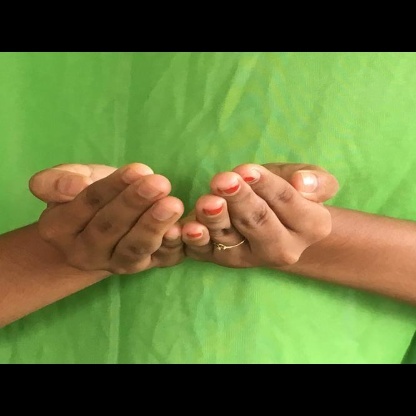
Mudra: Pushpaputa